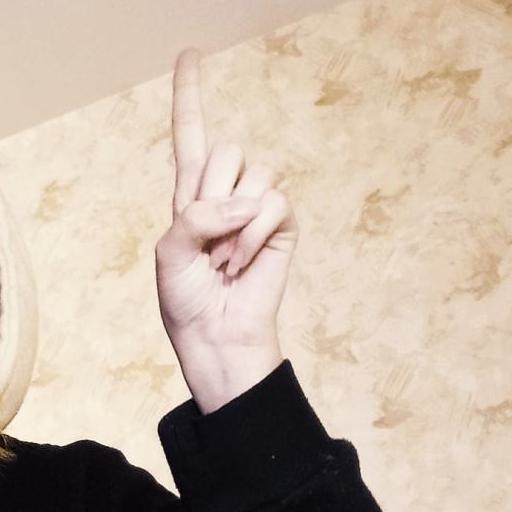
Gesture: one